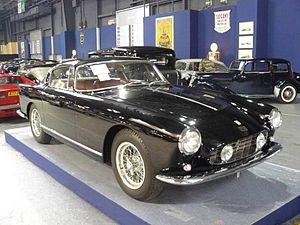
Retromobile 2012
Les Ferrari 250 sont une série emblématique d'automobiles de course et de Grand Tourisme produites par le constructeur italien Ferrari du début des années 1950 au milieu des années 1960. Cette appellation fait directement référence à leur inhabituelle mais « prodigieuse mécanique » pour l'époque, un moteur V12 « Colombo » — du nom de son concepteur Gioacchino Colombo — d'une cylindrée unitaire de 250 cm³.